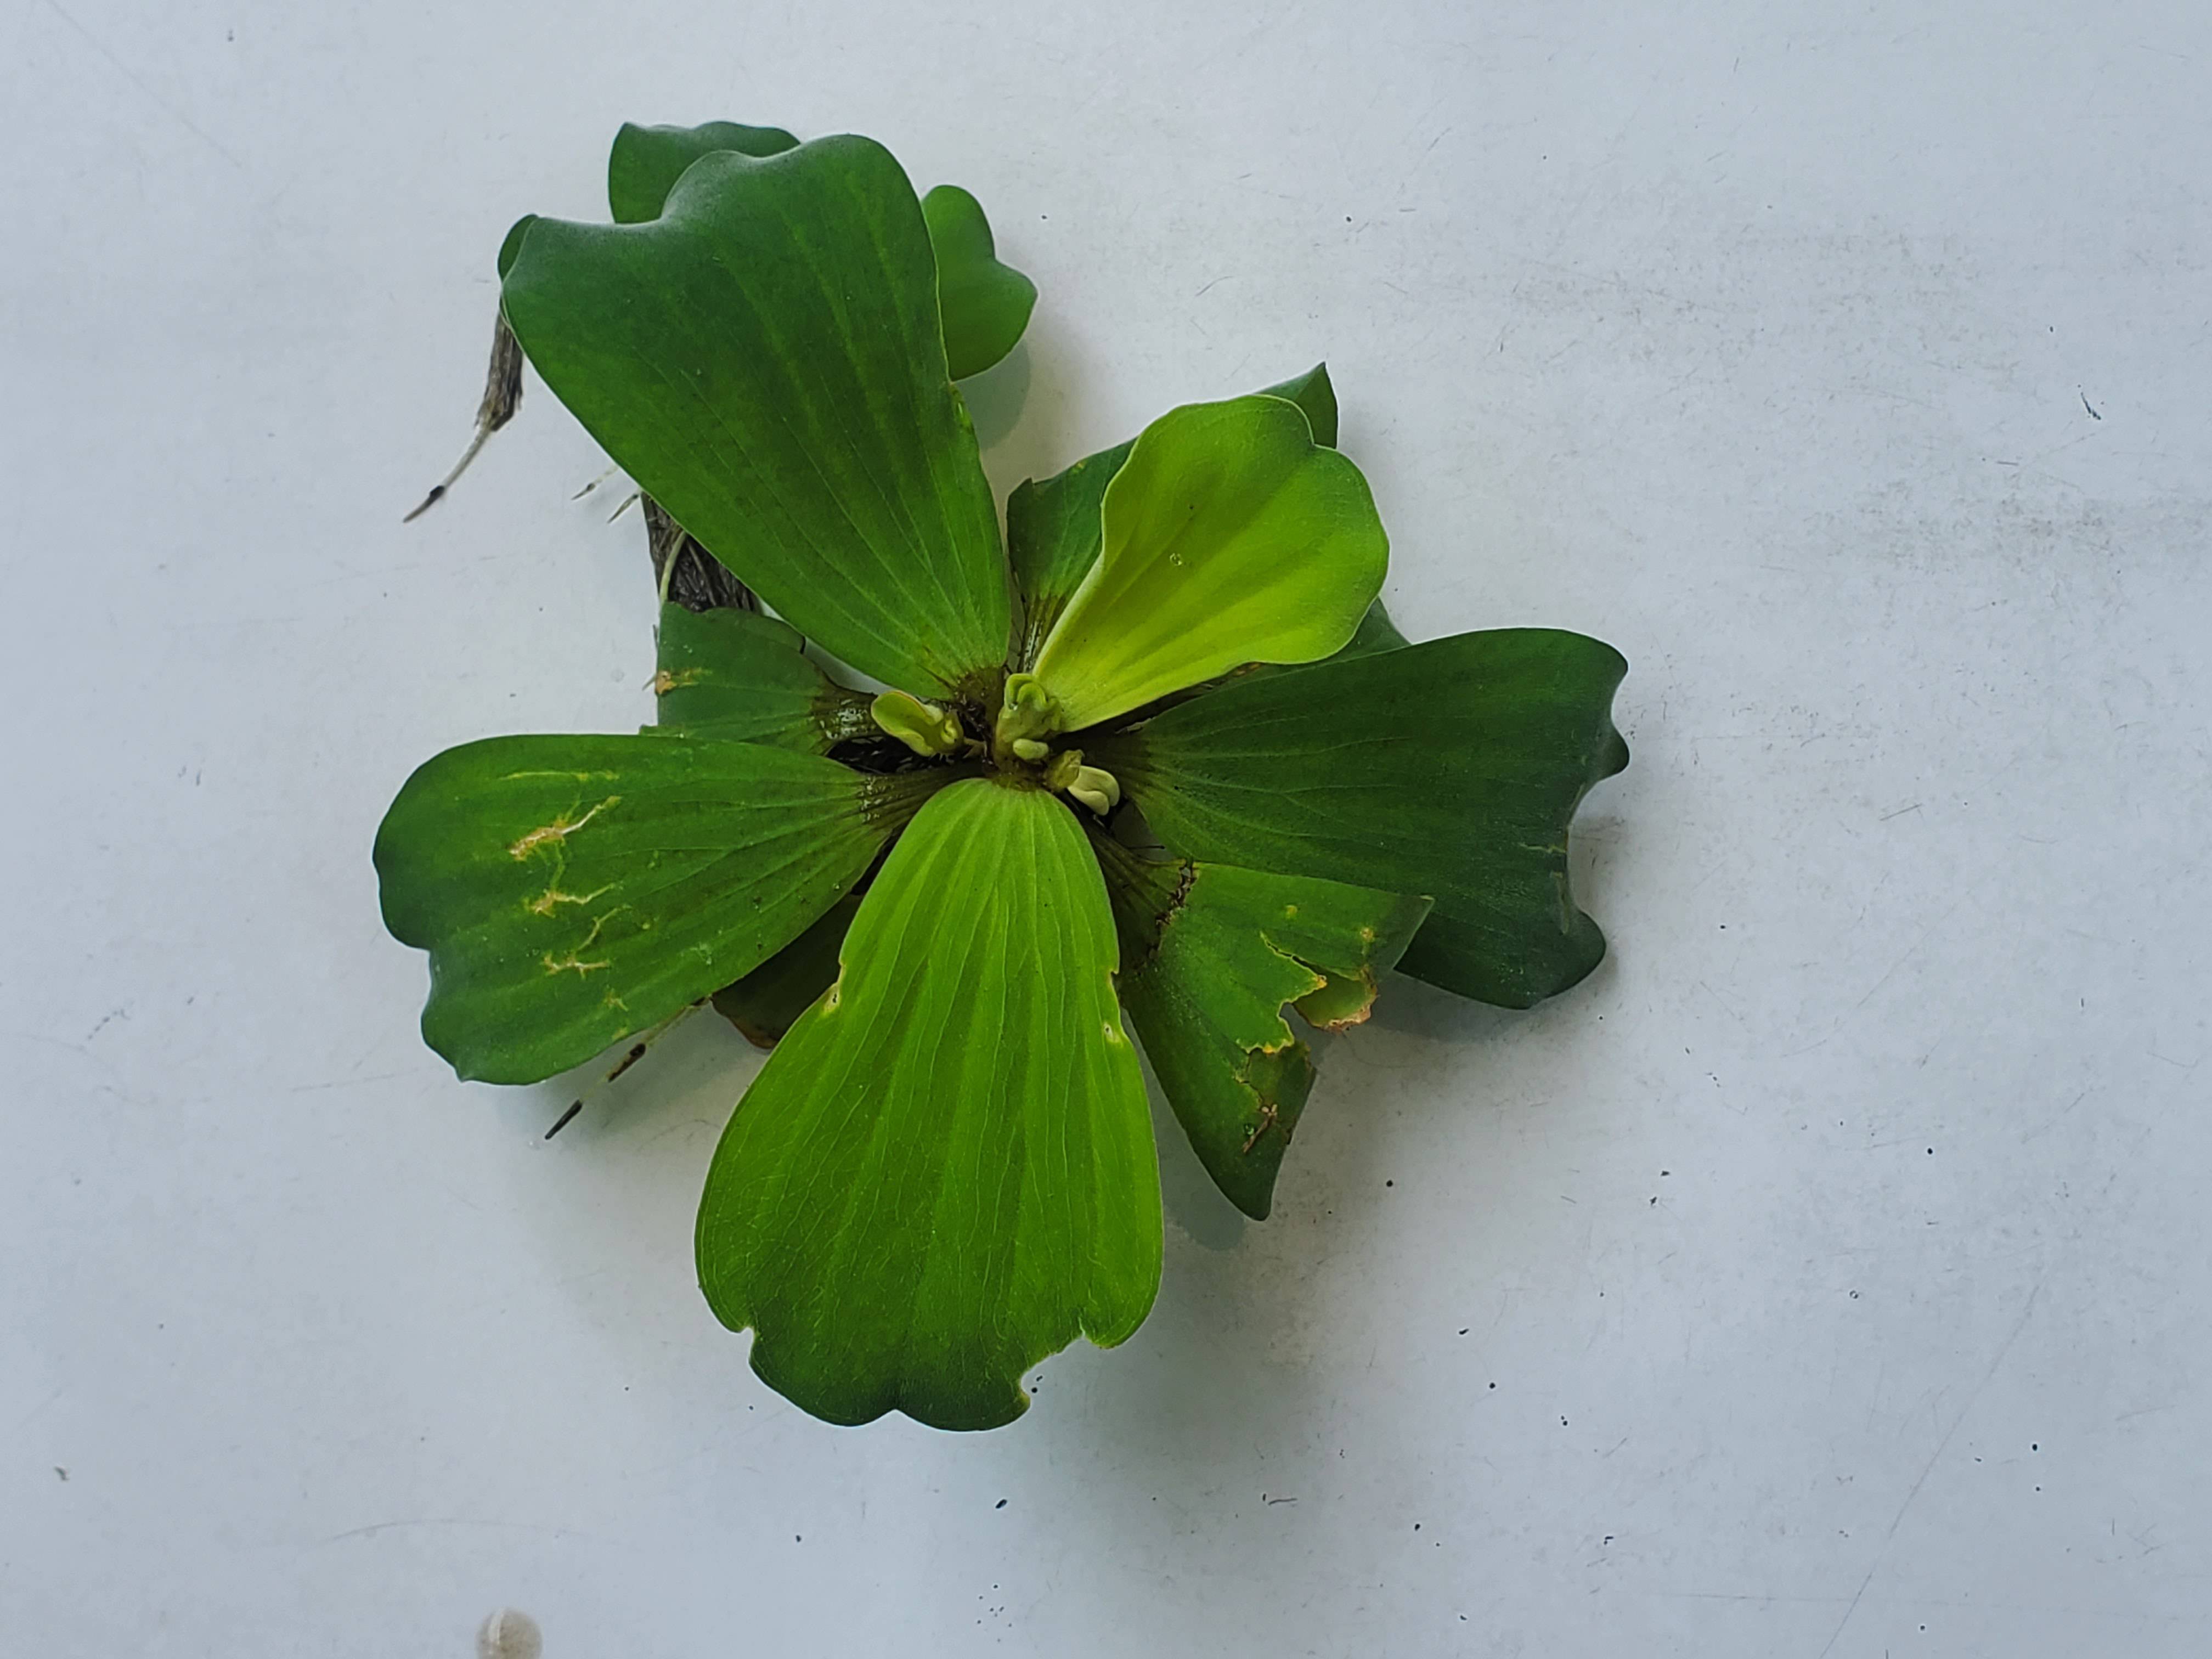
Species: Water Lettuce (Pistia stratiotes)